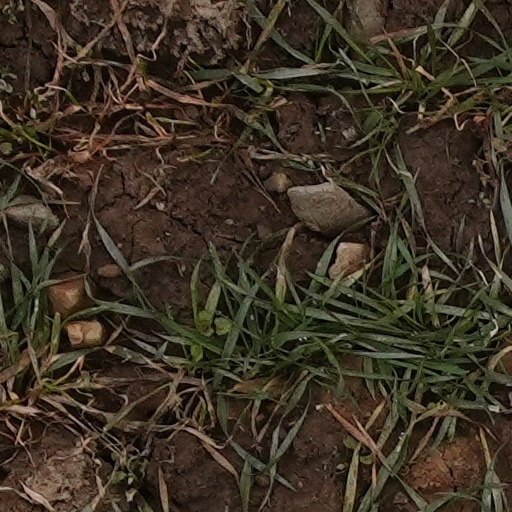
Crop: wheat